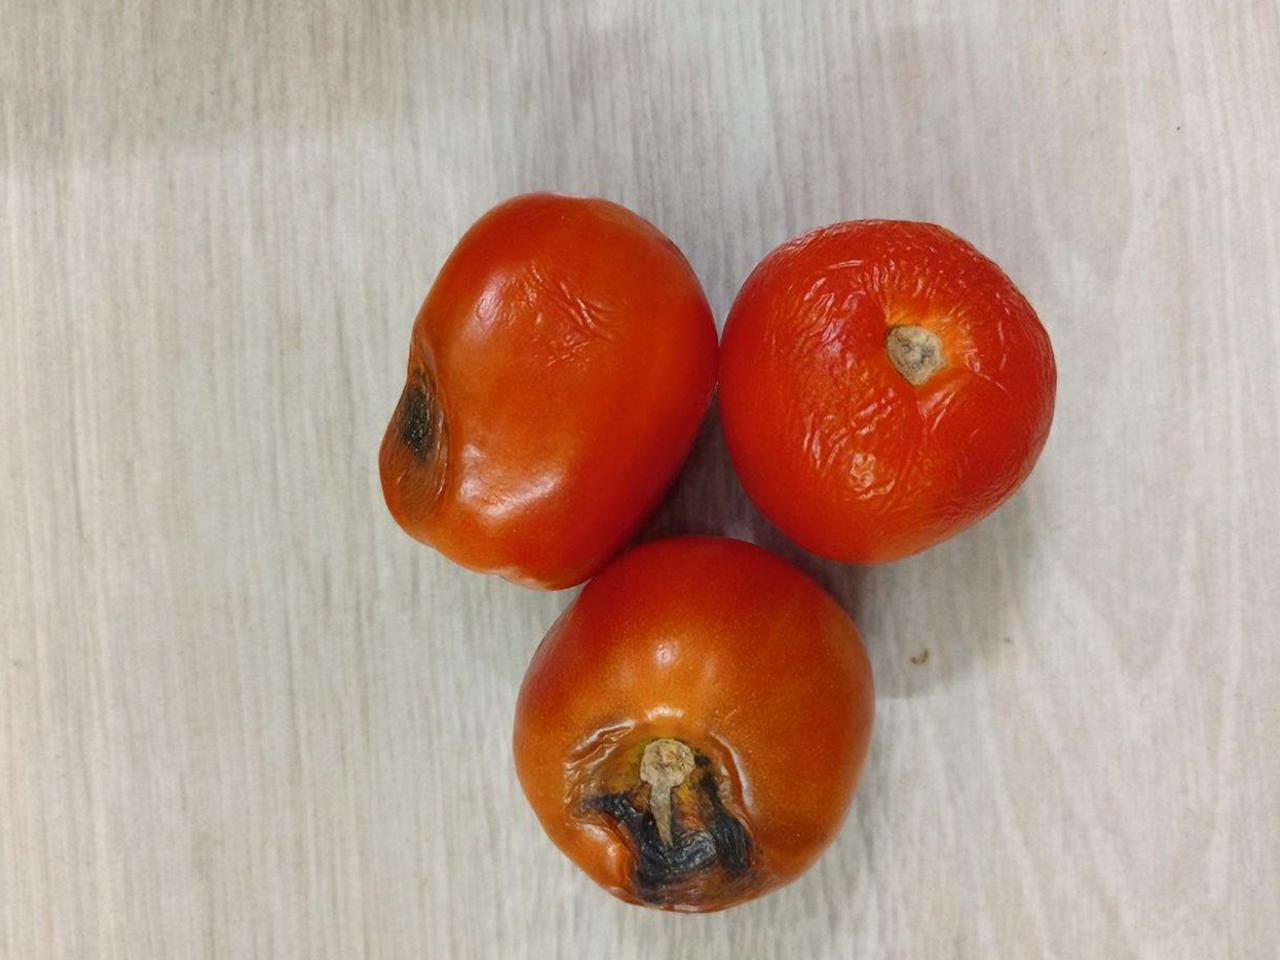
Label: Rotten